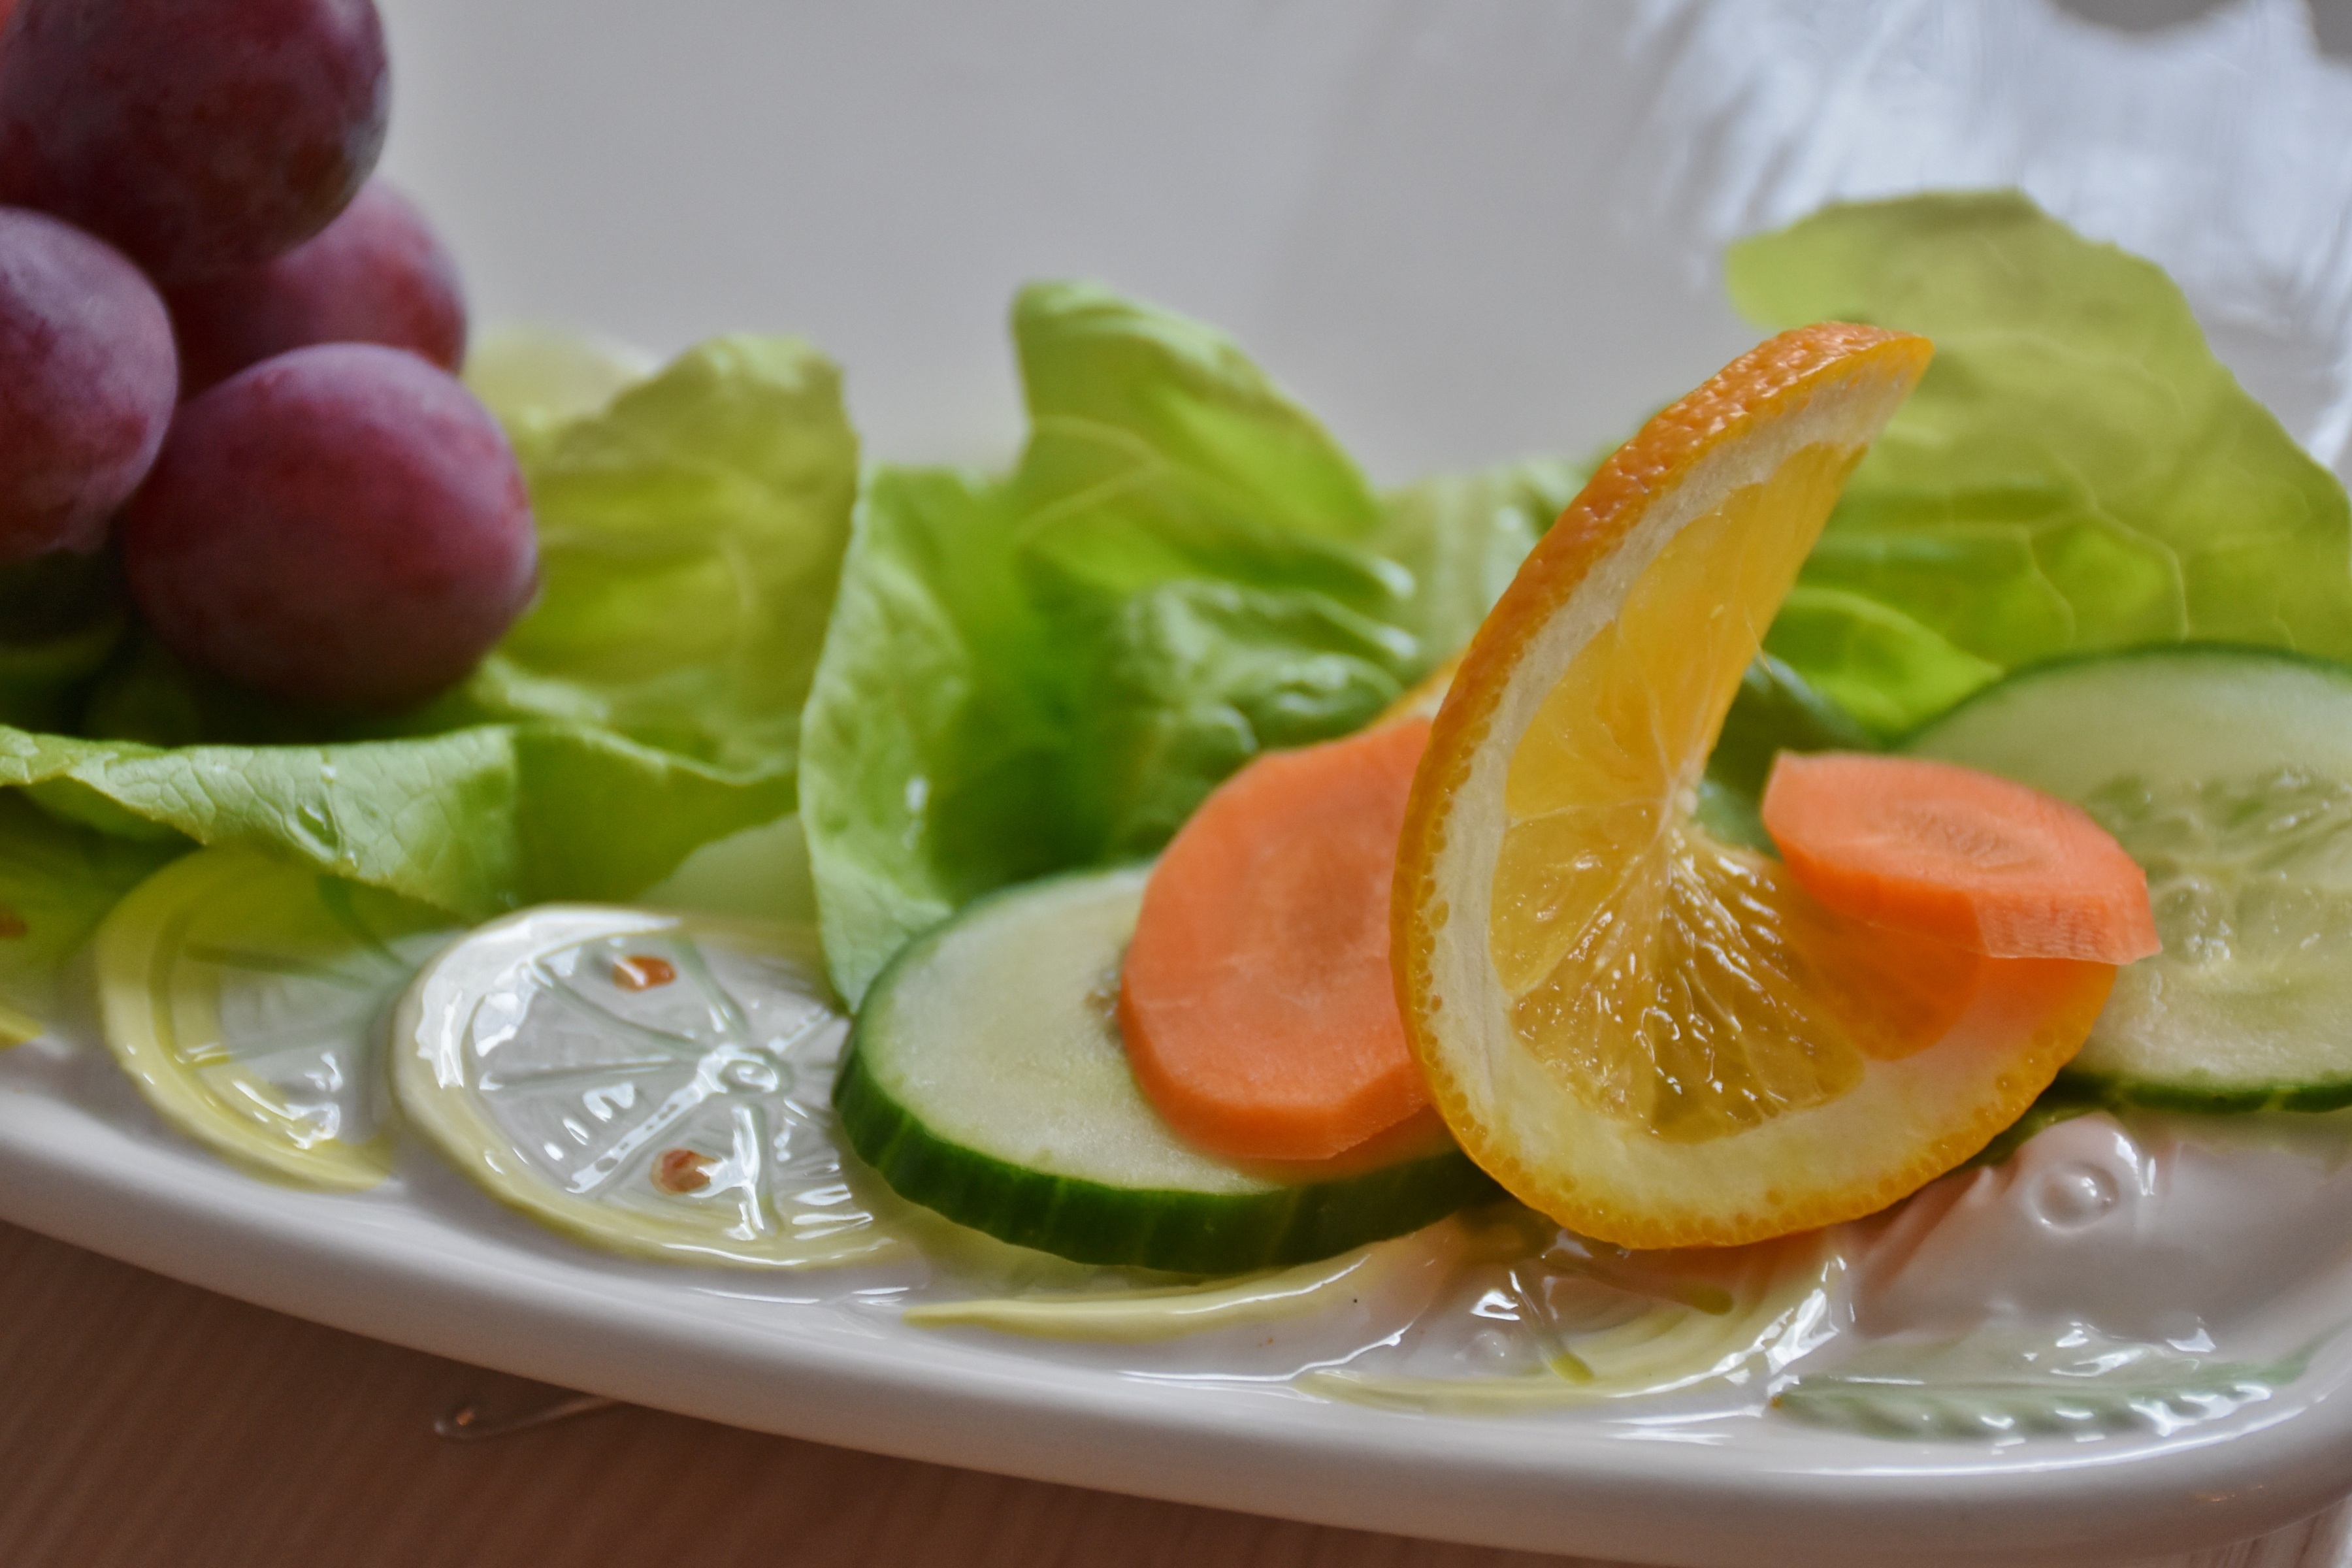
plant, fruit, decoration, dish, food, produce, vegetable, drink, set, fish, eat, lime, grapes, cucumber, dine, oranges, pleasure, citrus, appetizing, flowering plant, salad green salad, eat nutritious food, garnish foodfoto, land plant